Eckhard Schmittdiel

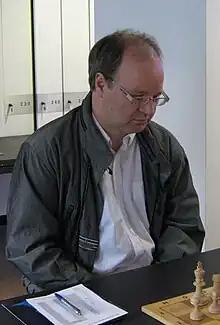
Eckhard Schmittdiel in 2011

Eckhard Schmittdiel (born 13 May 1960) is a German chess Grandmaster (GM, 1994) who shared 1st place in West Germany Chess Championship (1989).